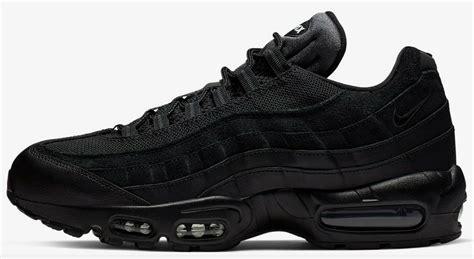
Brand: Nike
Model: Air Max 95 Essential